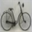
Label: bicycle